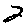
Label: 2